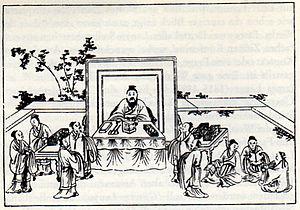
La période des Royaumes combattants s'étend, dans l'histoire de la Chine, du Vᵉ siècle av. J.-C. à l'unification des royaumes chinois par la dynastie Qin en 221 av. J.-C. Ce nom lui est donné tardivement, par référence aux Stratagèmes des Royaumes combattants, ouvrage portant sur cette période. Elle correspond dans la chronologie dynastique à la fin de la période des Zhou orientaux. Cette chronologie, qui repose sur l'historiographie traditionnelle, ne correspond pas nécessairement à la datation précise des évolutions sociales, politiques, économiques et culturelles : ce qui caractérise les Royaumes combattants date principalement du début du IVᵉ siècle av. J.-C.